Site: brandenburg
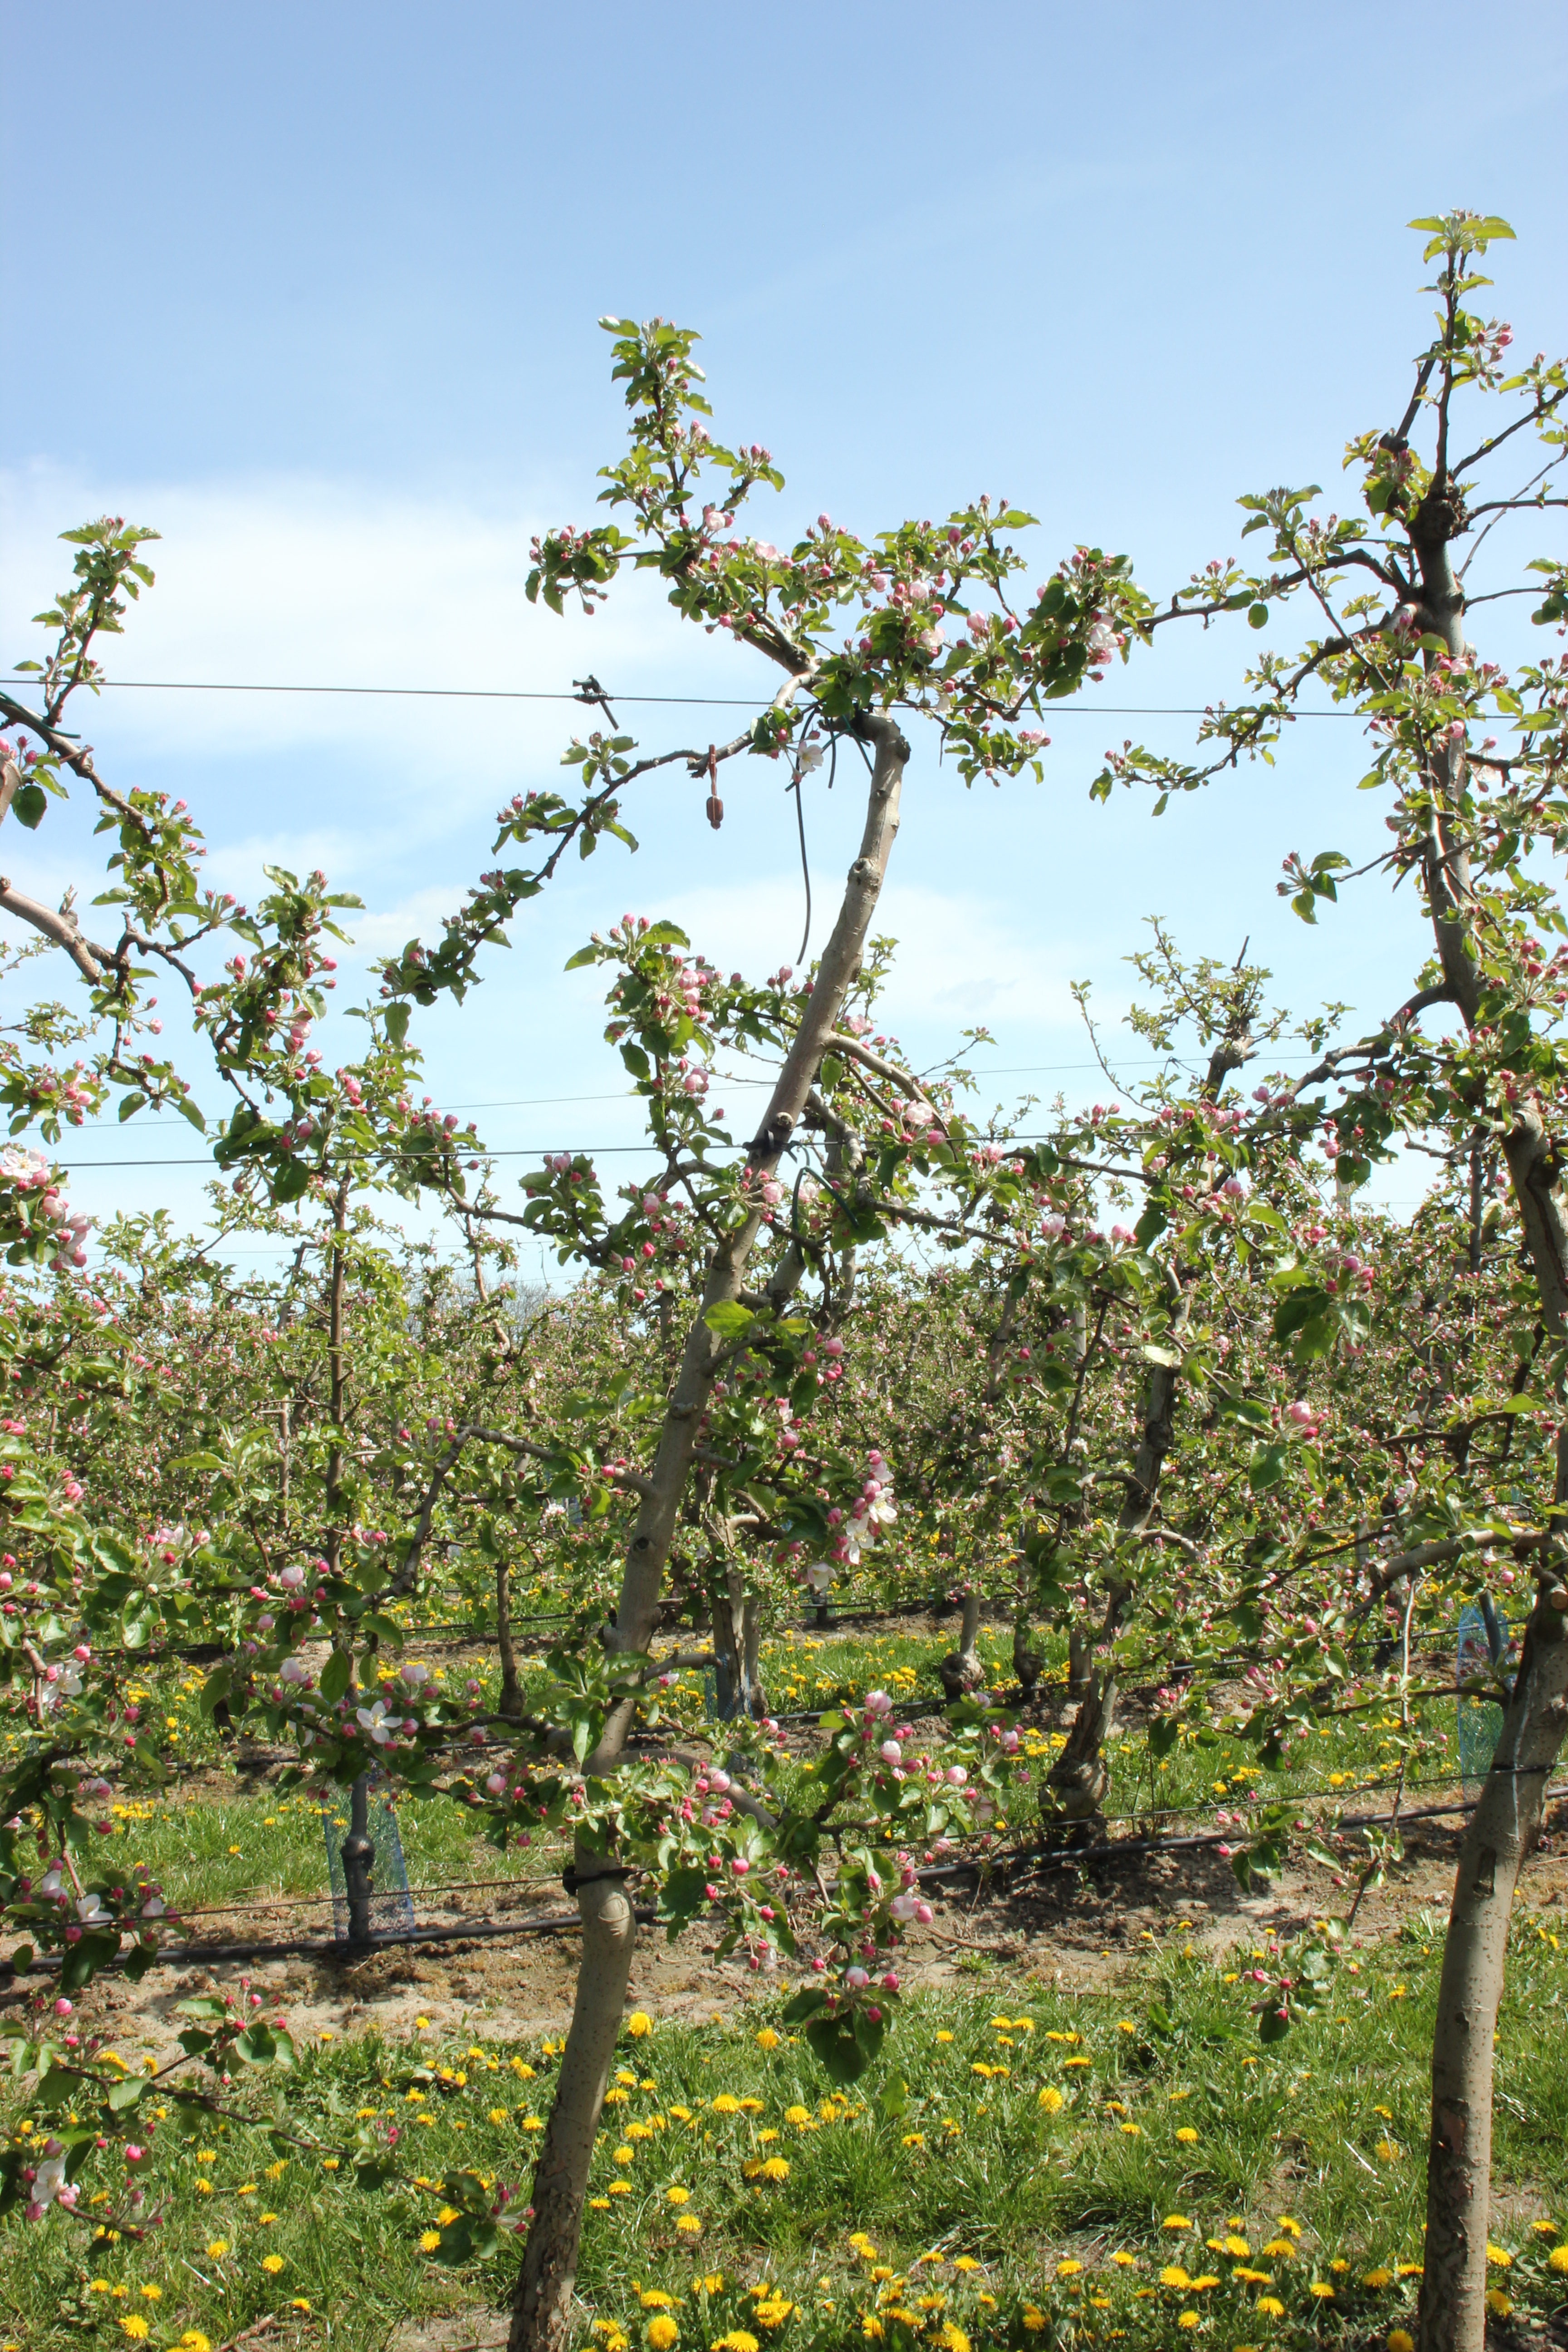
Growth stage (BBCH 57): Inflorescence emergence